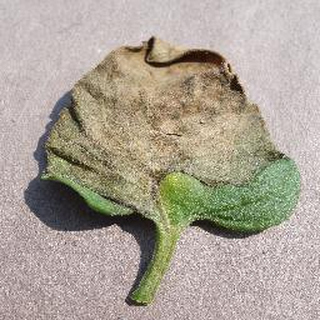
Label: tomato_late_blight